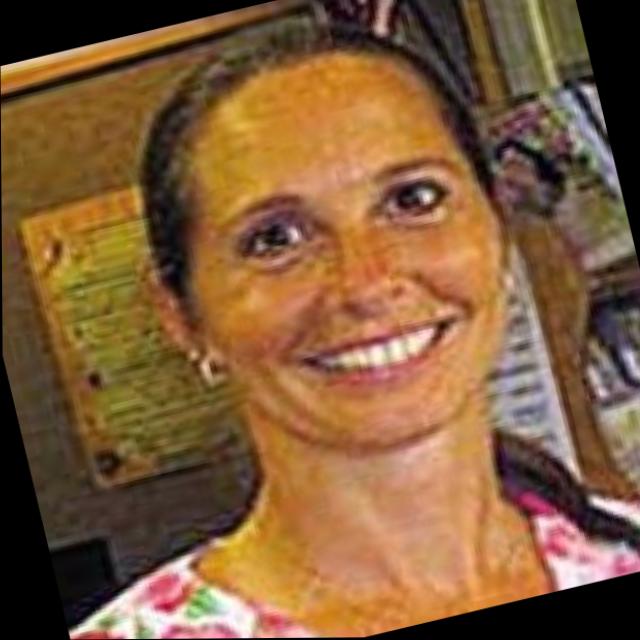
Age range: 21-44